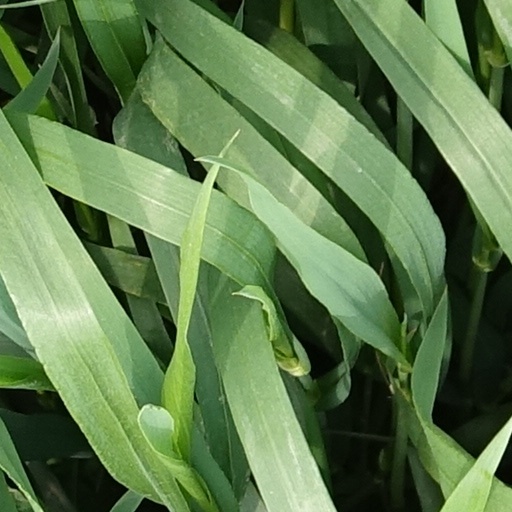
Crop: wheat